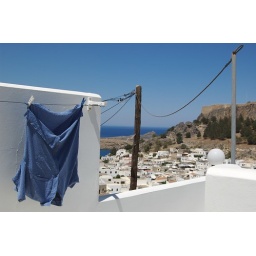
A blue shirt on a sky blue day - 12 of 30 studies taken in Lindos, Rhodes - June 2007